Stadler Citylink

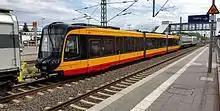
Karlsruhe Citylink no. 338 on delivery, May 2015

In October 2011, Verkehrsbetriebe Karlsruhe (VBK) ordered 25 Citylink tram-trains for operation on the Karlsruhe Stadtbahn network. The €75 million order also included options for a further 50 Citylinks. These Citylinks were known as the NET 2012, which stands for "Niederflur Elektrotriebwagen 2012", German for "low-floor electric railcar".